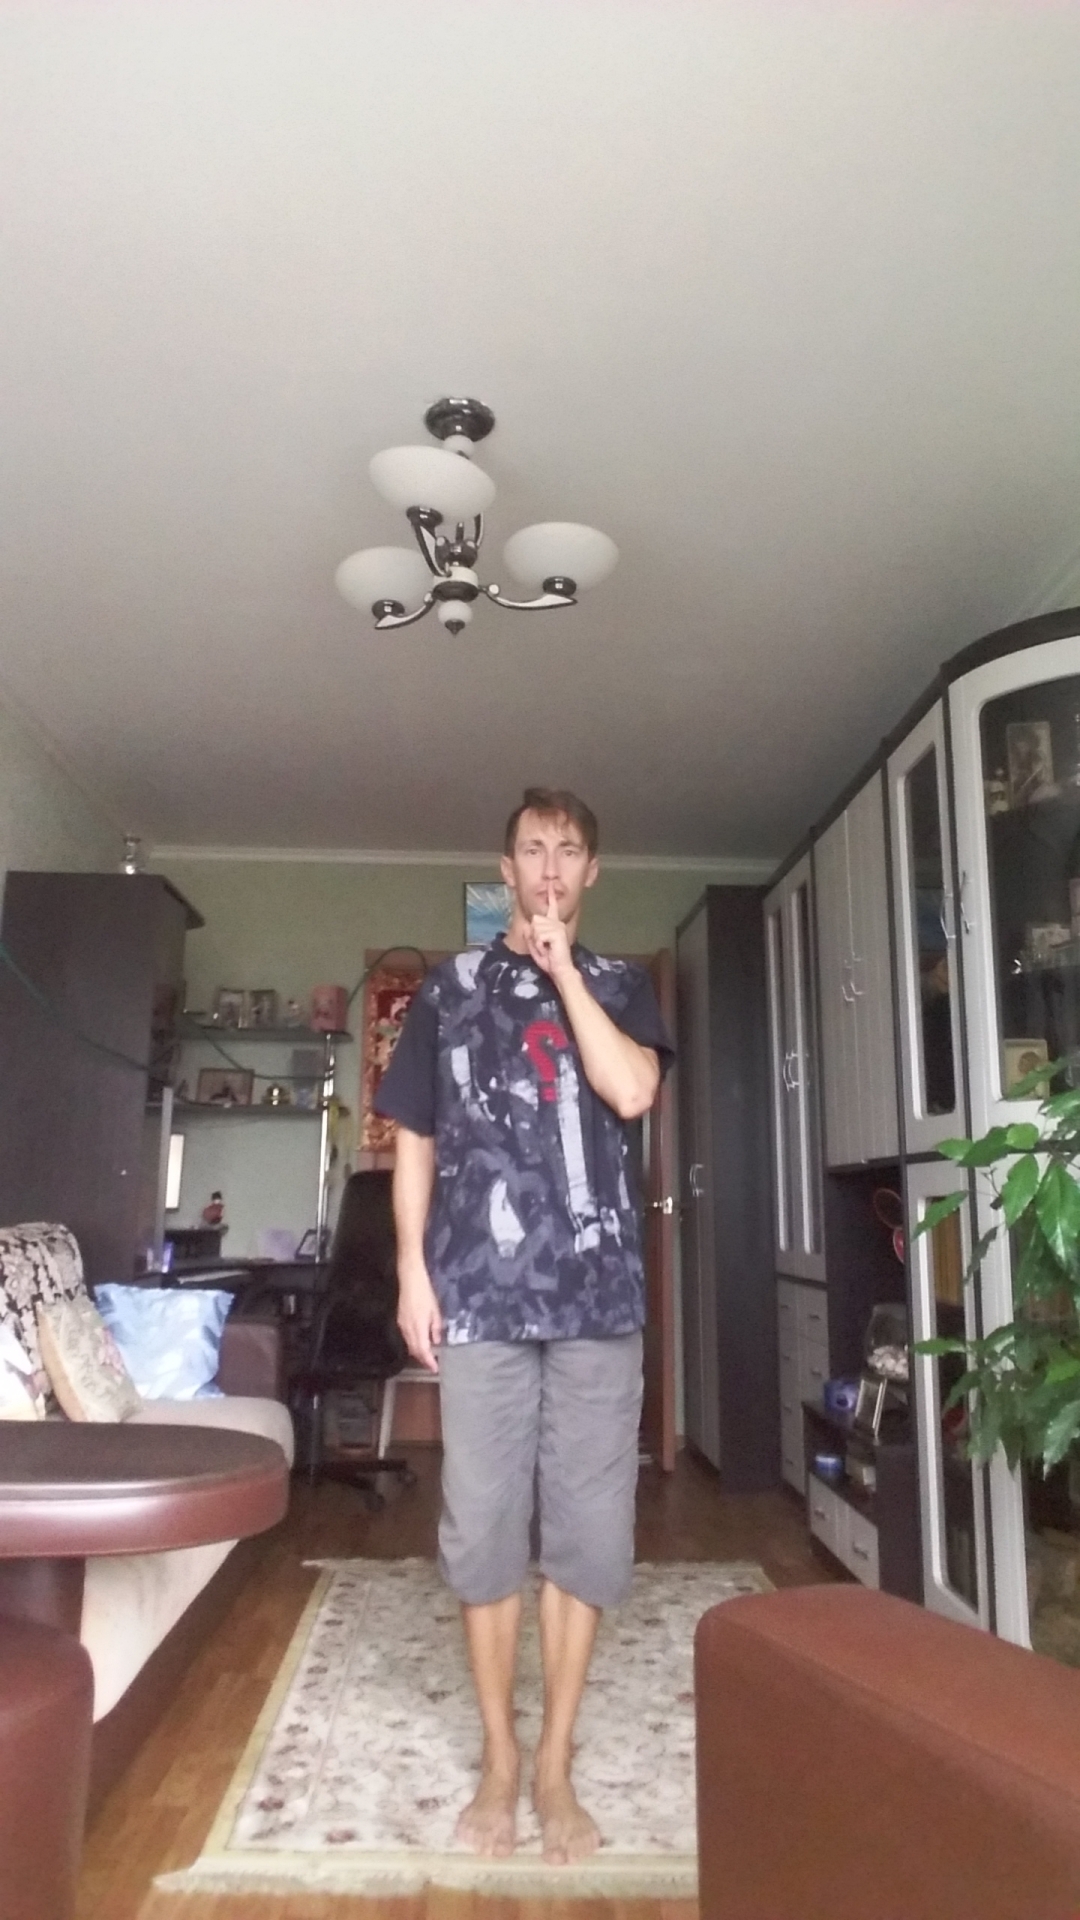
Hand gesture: mute